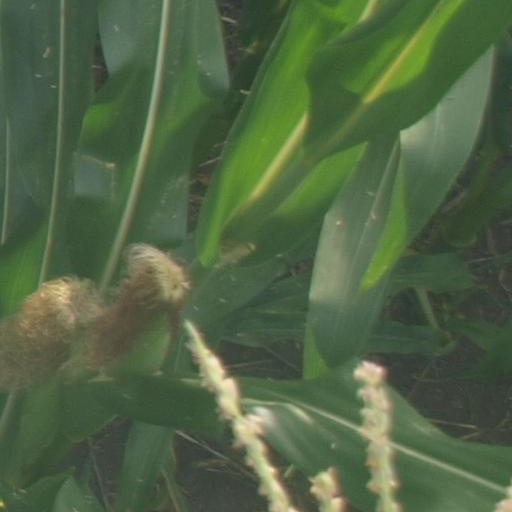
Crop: maize; corn